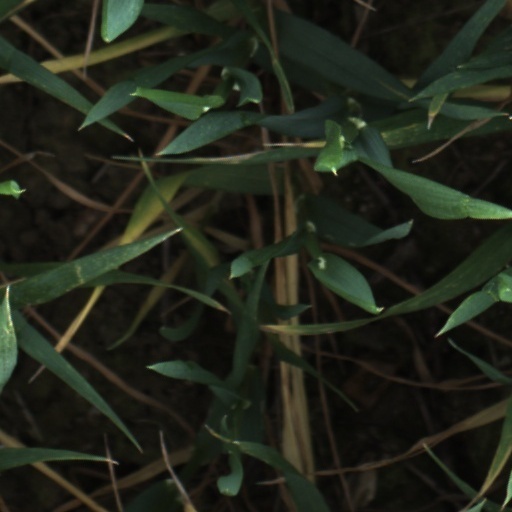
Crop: wheat